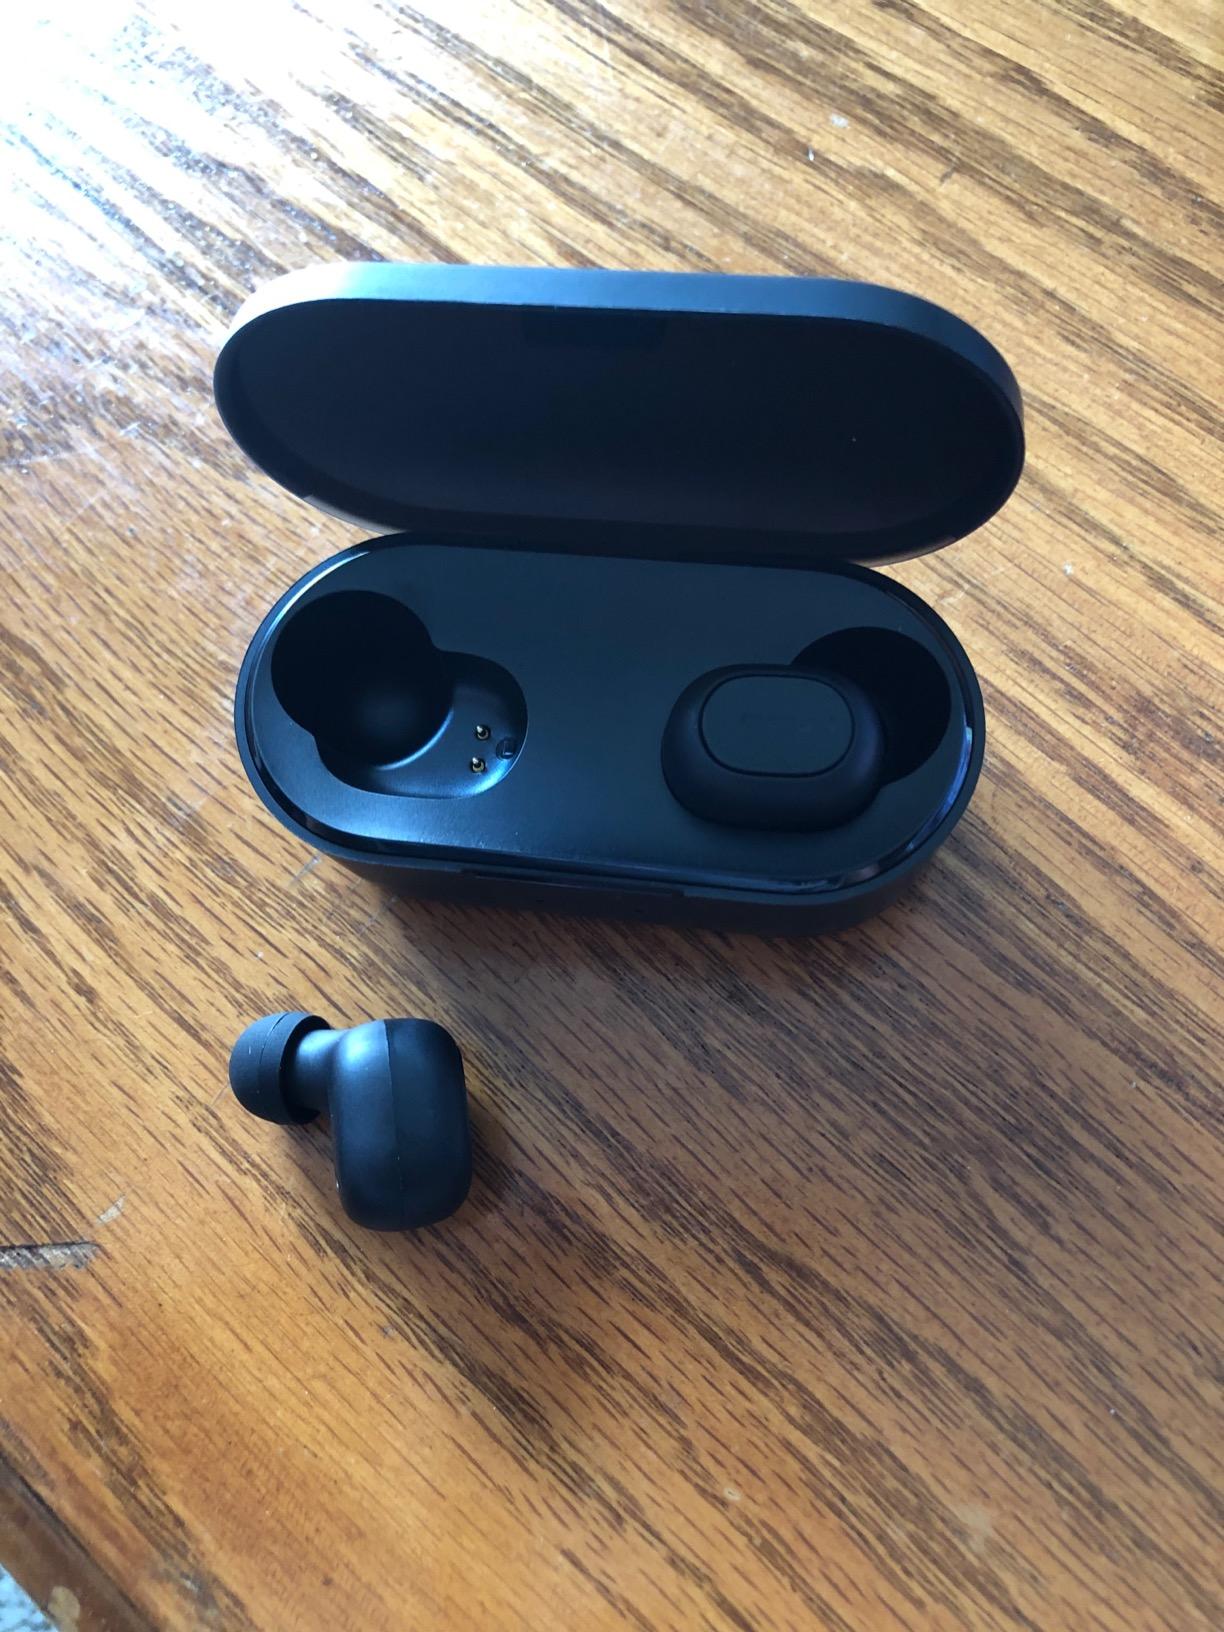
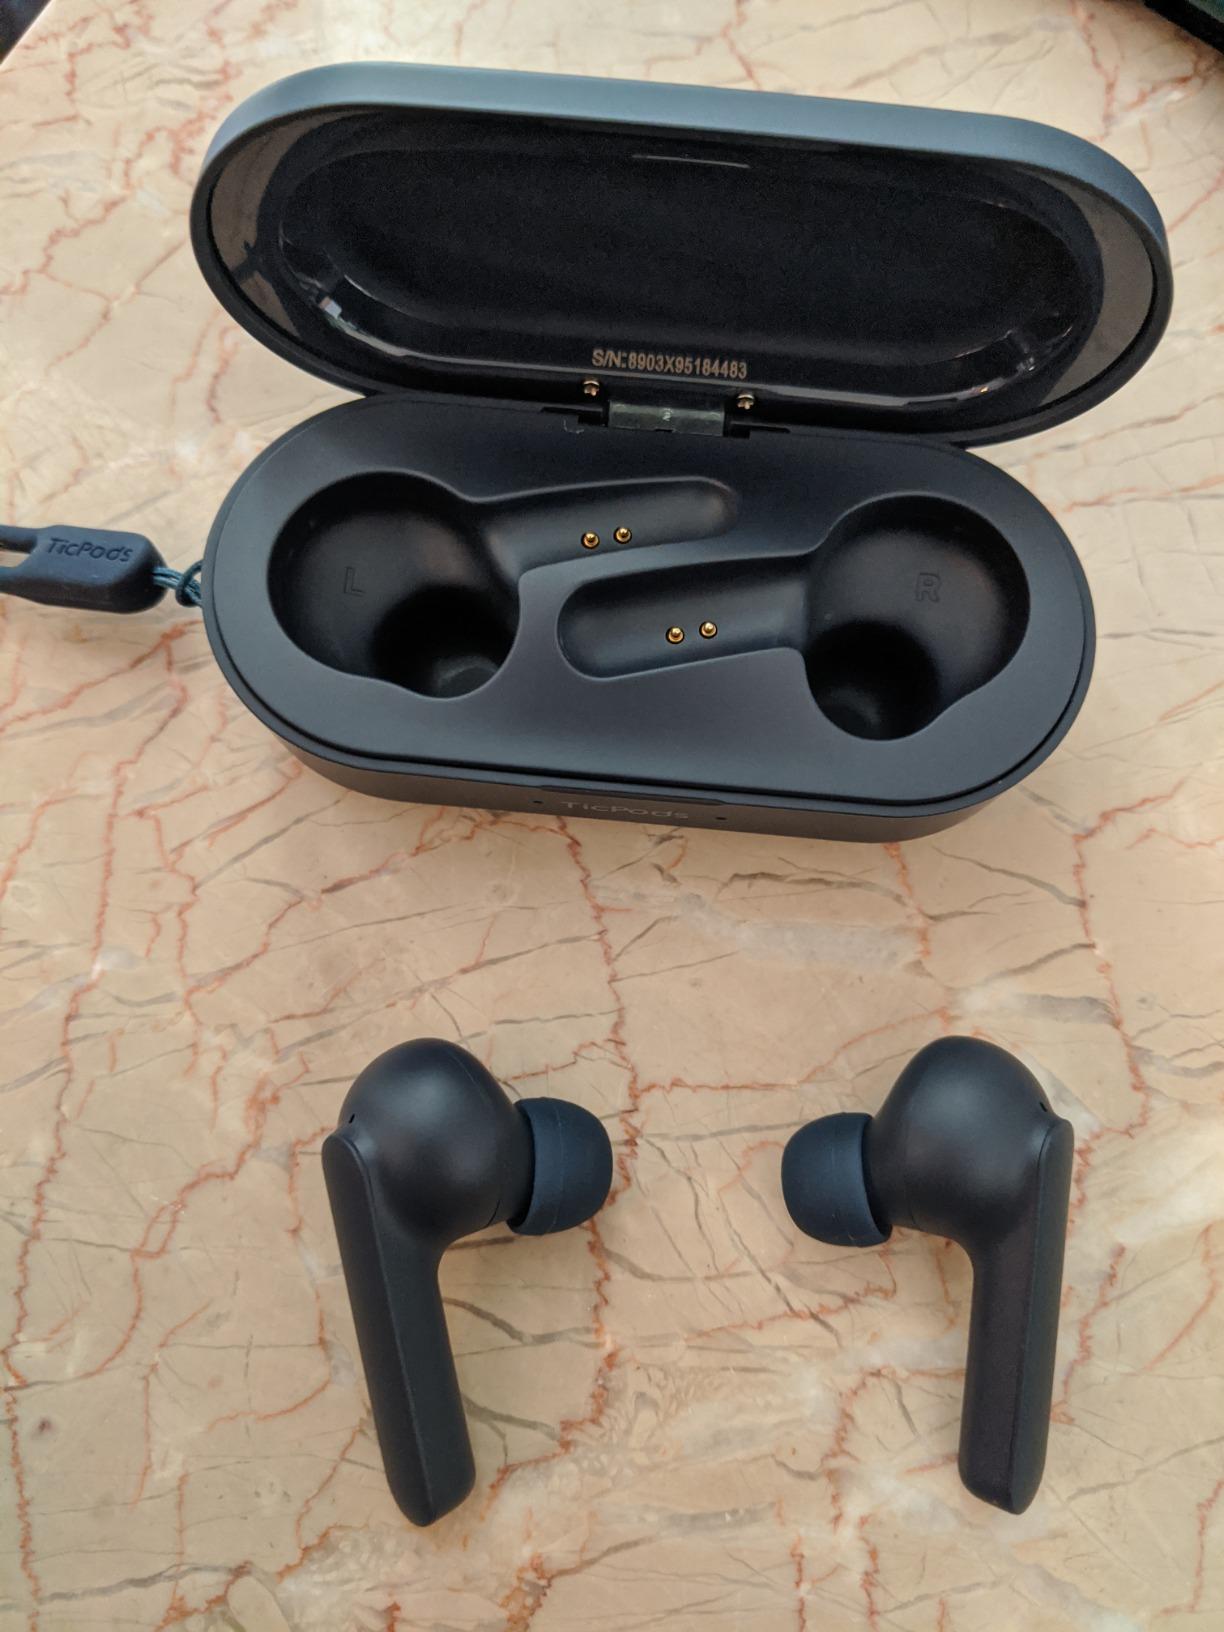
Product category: earbuds
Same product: no